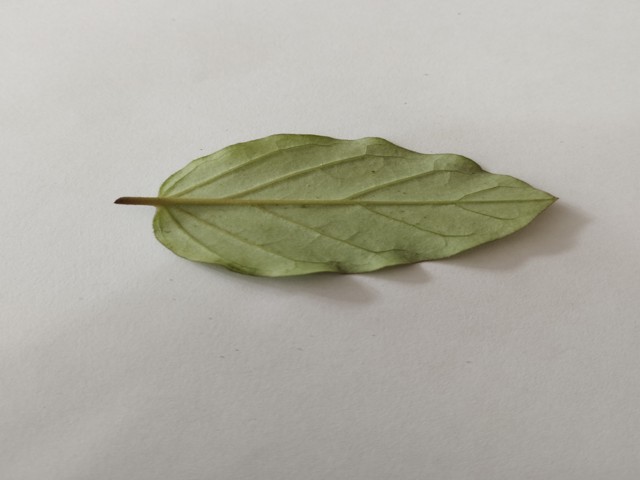
Plant: punarnava